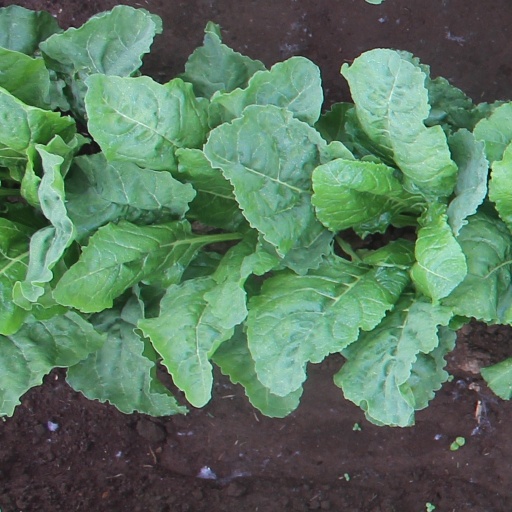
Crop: sugar beet